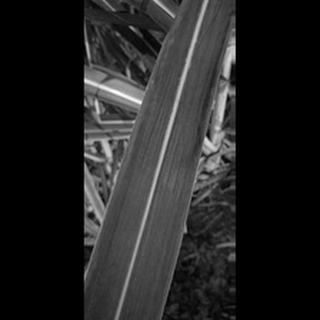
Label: sugarcane_yellow_leaf_disease